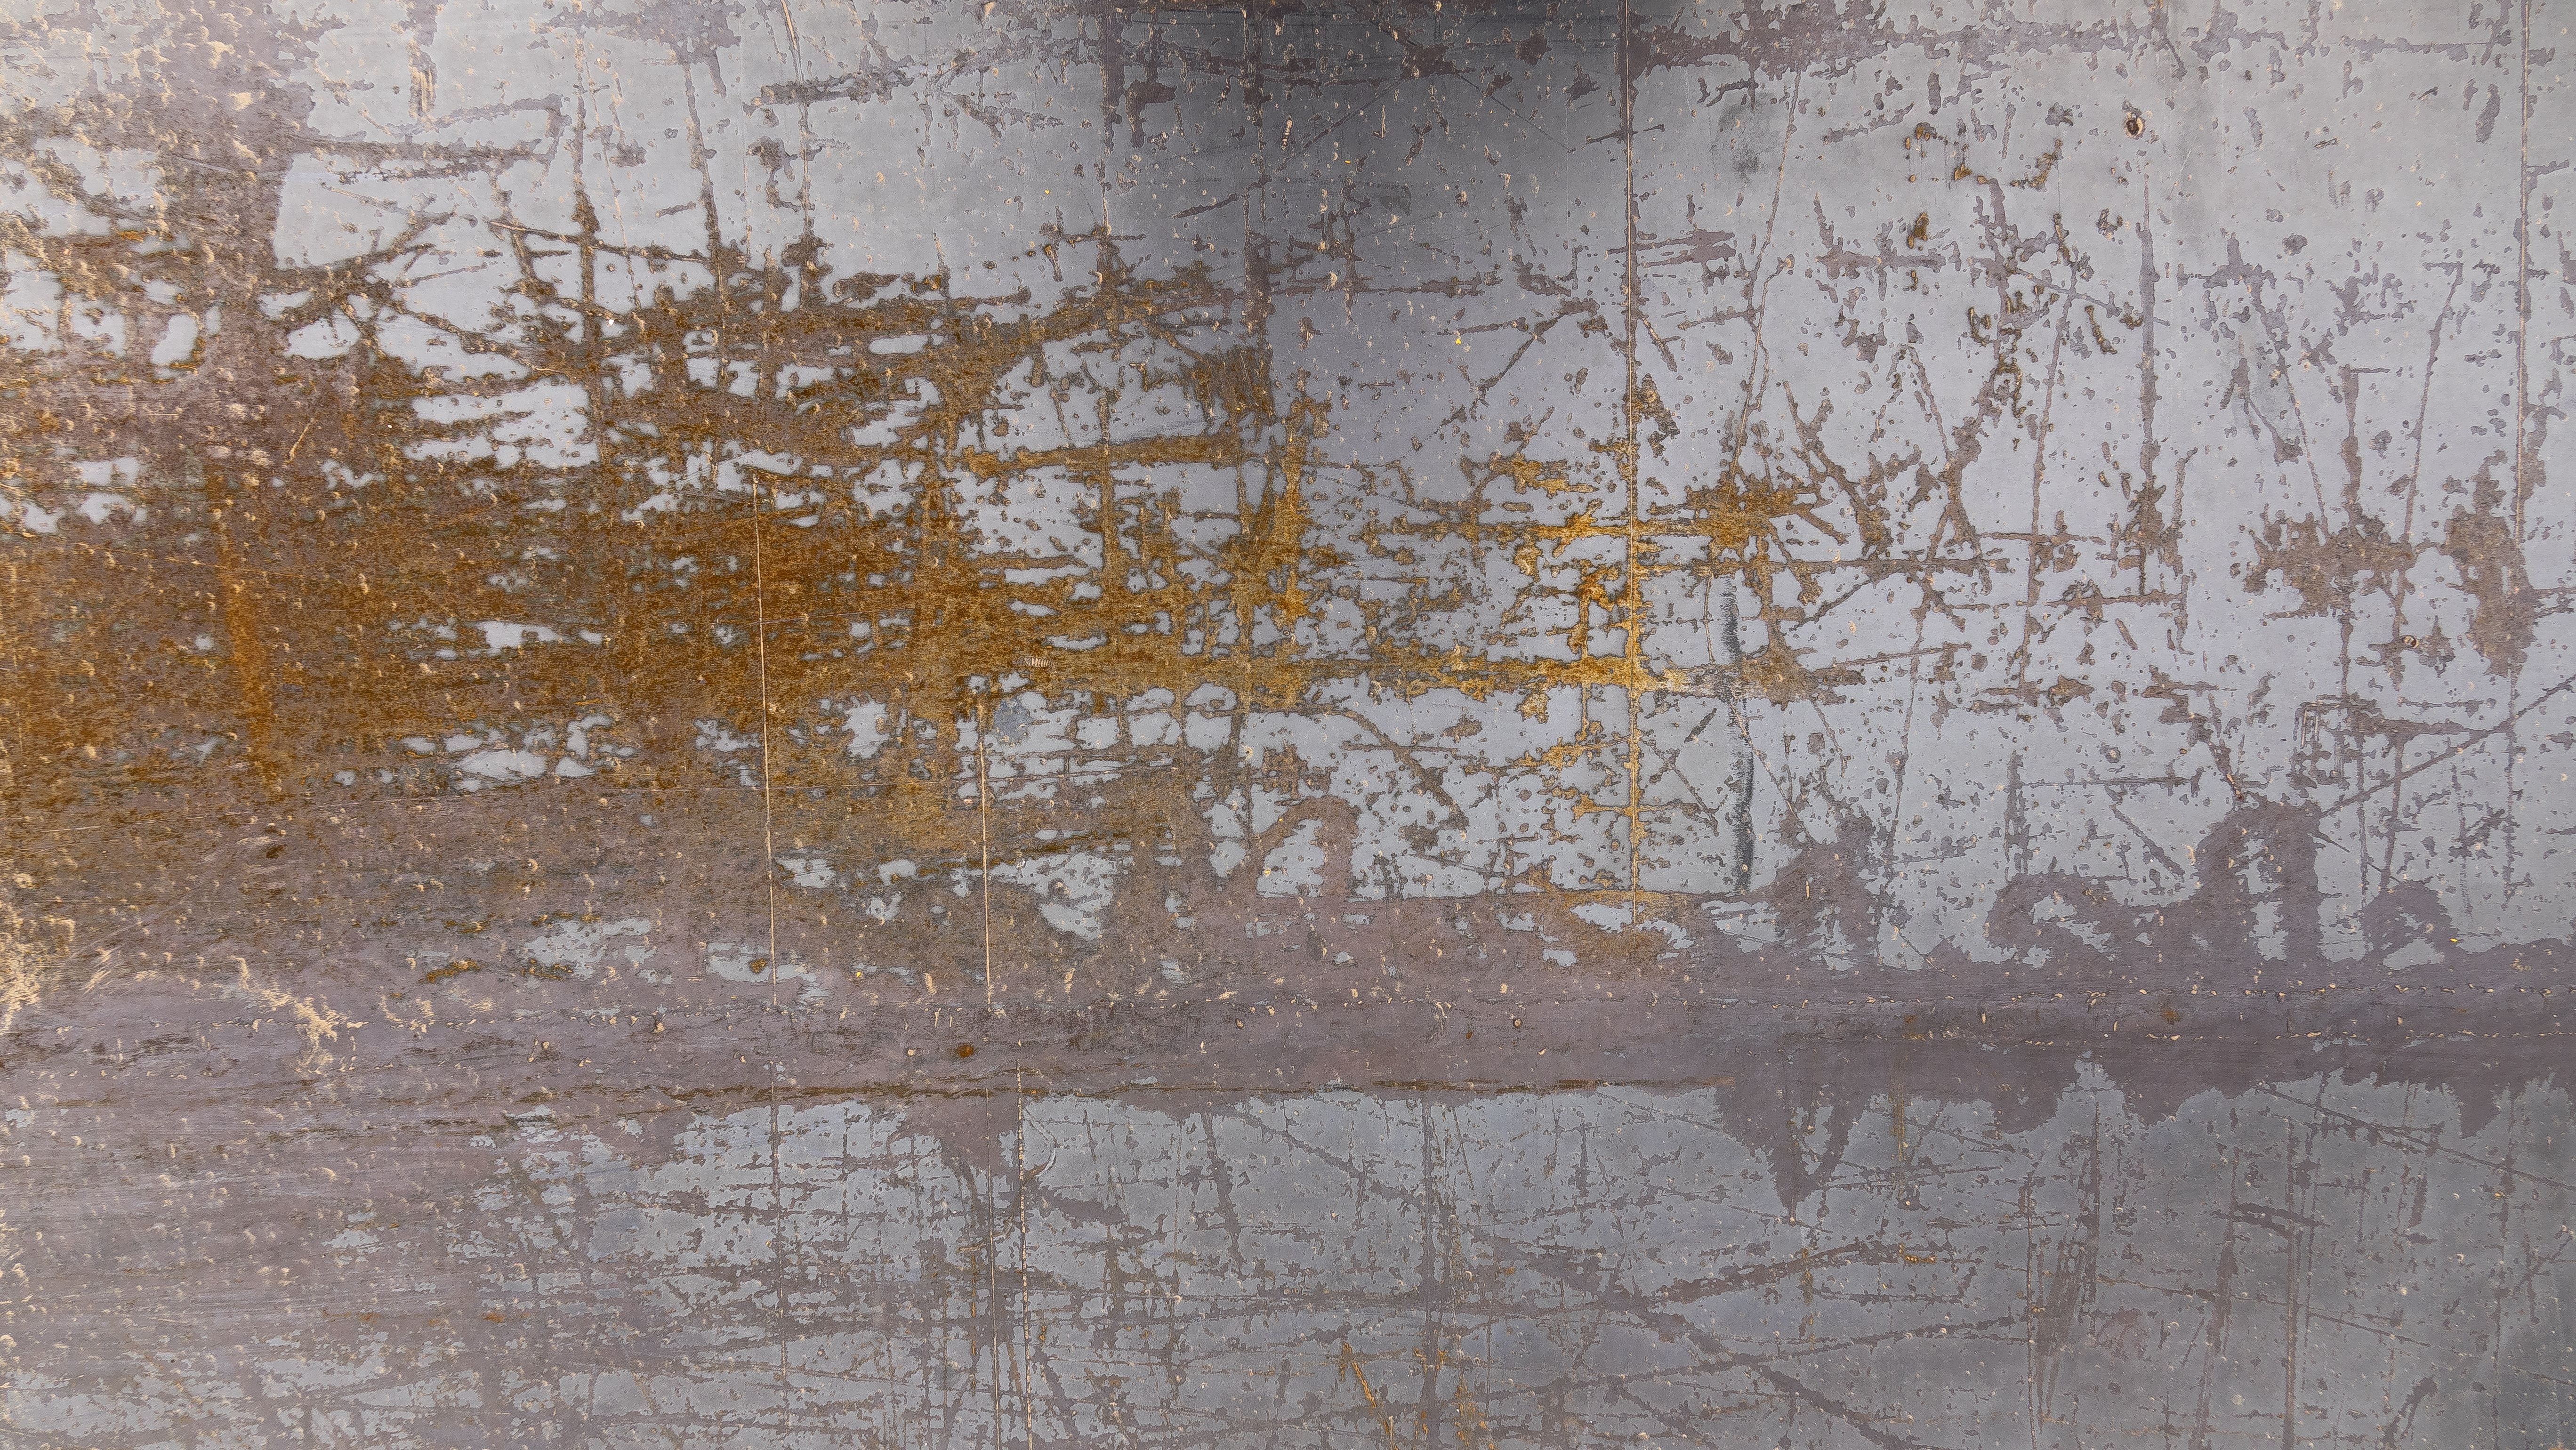
grungy, wood, texture, floor, wall, steel, rust, metal, soil, grunge, rough, material, surface, art, background, design, scratches, iron, layer, distressed, dented, backgrounds and textures, scrapes